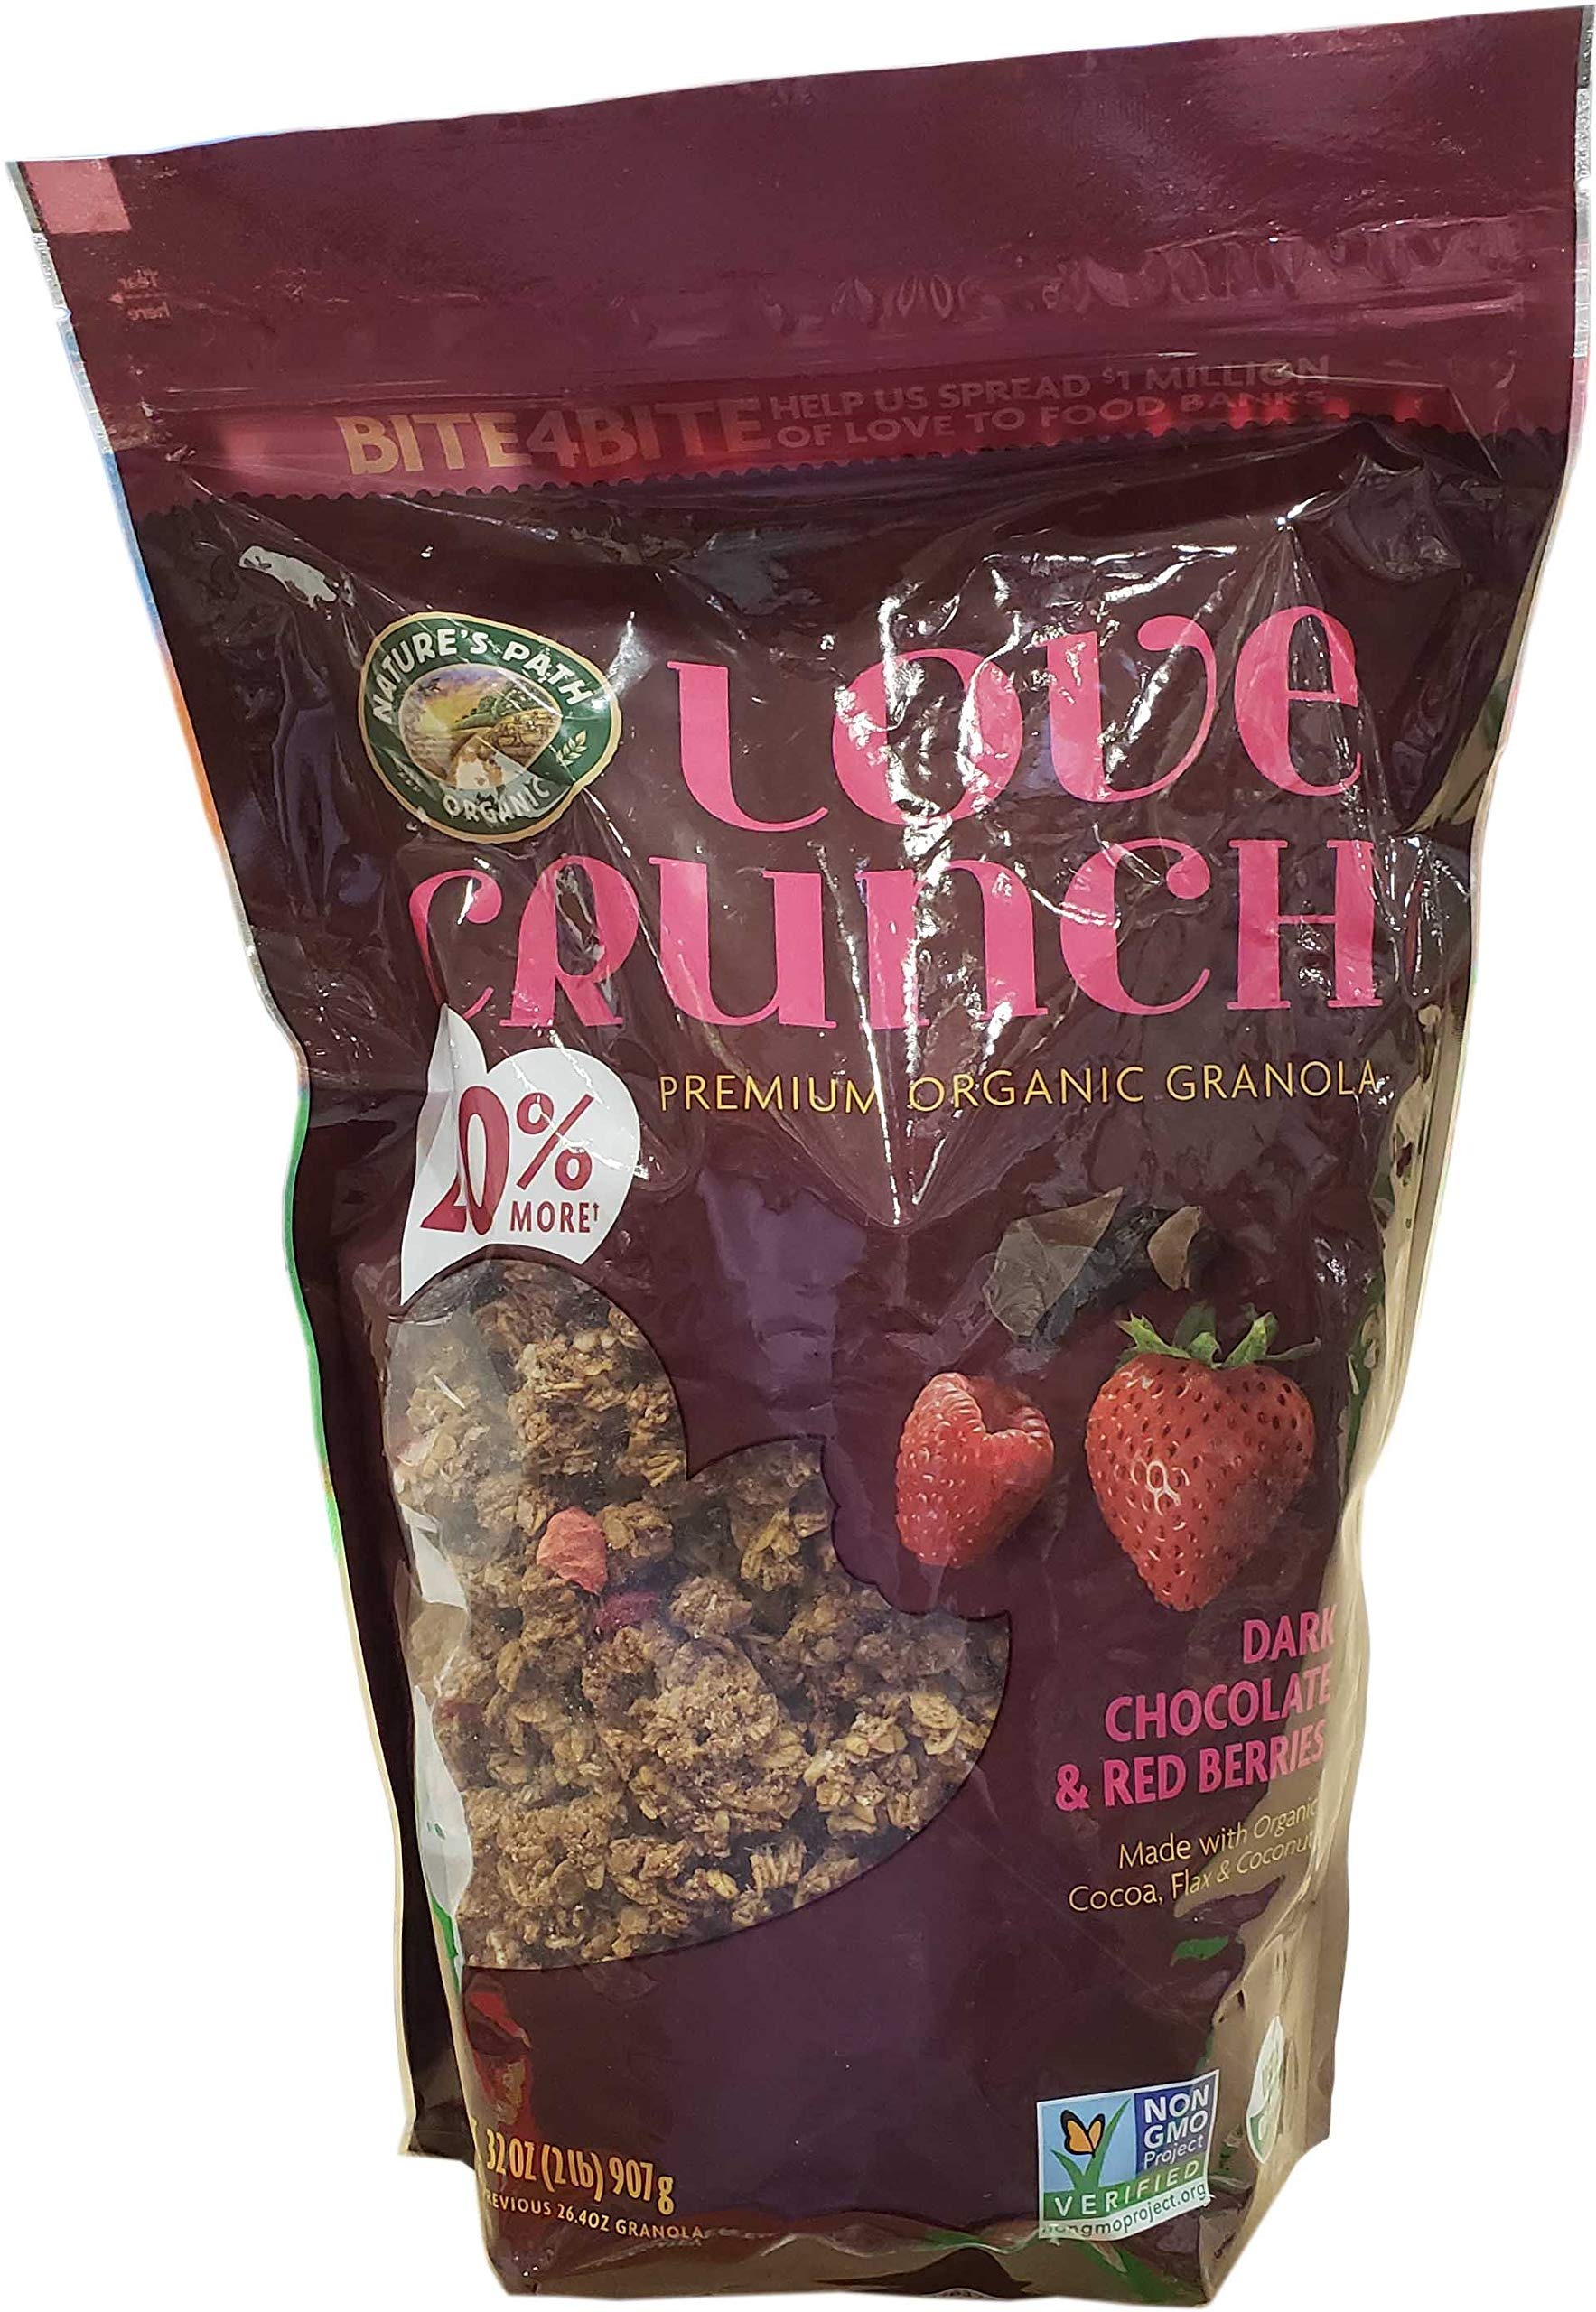
Item Name: Nature's Path Organic Love Crunch Red Berry (32 Oz)
Bullet Point 1: All Nature's Path products are USDA Organic, Non-GMO verified and Vegetarian
Bullet Point 2: The package length of the product is 6 inches
Bullet Point 3: The package width of the product is 5 inches
Bullet Point 4: The package height of the product is 7 inches
Value: 32.0
Unit: Ounce

Price: 9.99